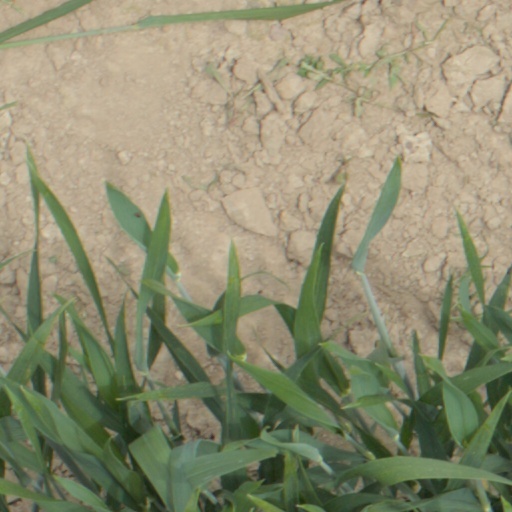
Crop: wheat